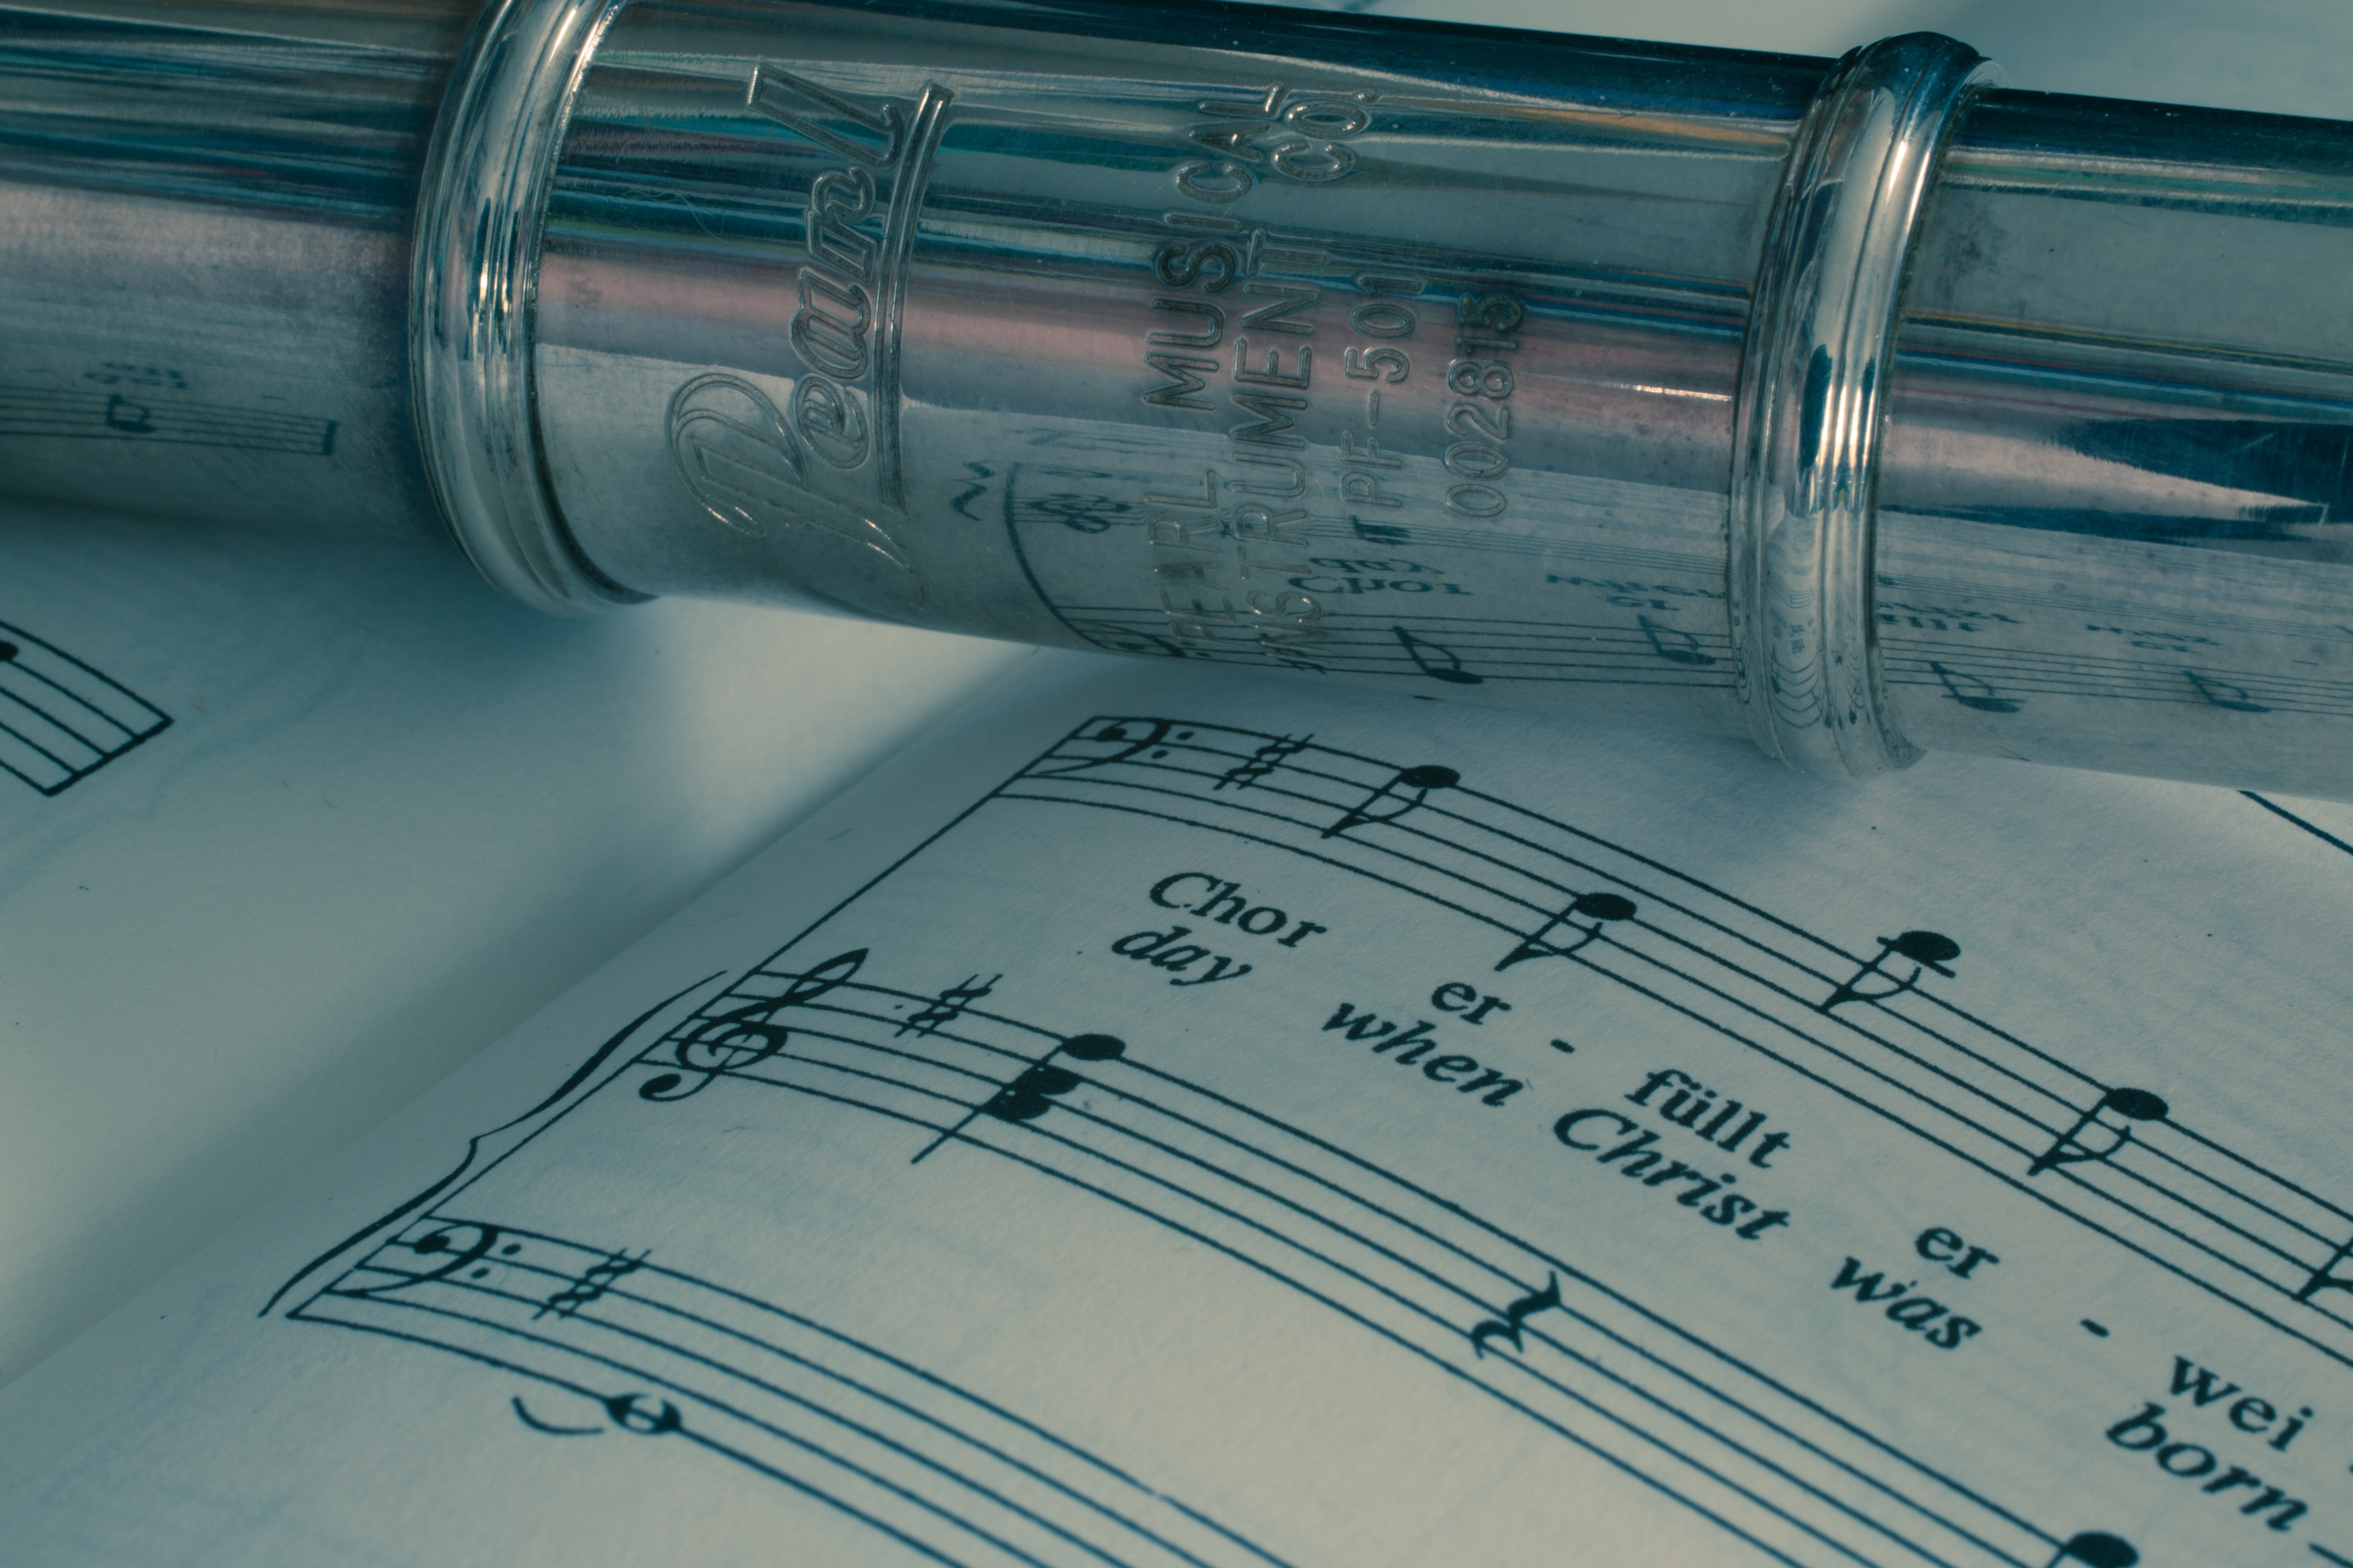
music, instrument, musical instrument, sketch, drawing, classic, flute, shape, silver plated, transverse flute, atmosphere of earth